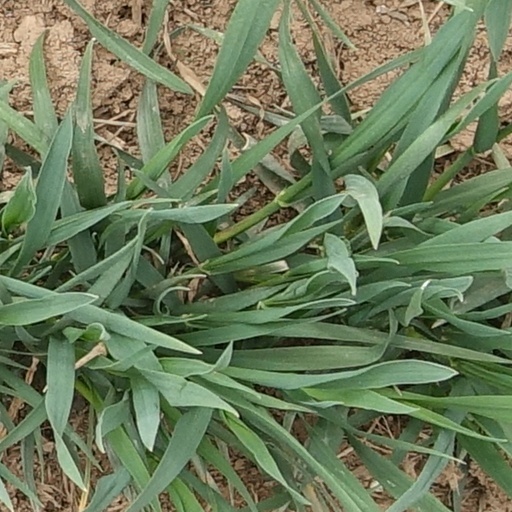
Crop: wheat